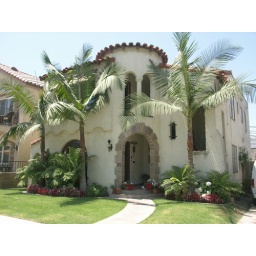
Some houses / cottages near the beach in Long Beach